La Duchesse de Langeais

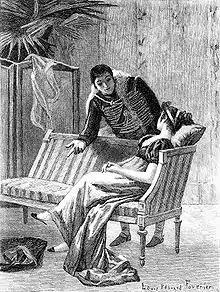
Title page of "La Duchesse de Langeais" (1833)

The Duchess of Langeais is an 1834 novel by French author Honoré de Balzac (1799–1850) and included in the "Scènes de la vie parisienne" section of his novel sequence "La Comédie humaine". It first appeared in 1834 under the title "Ne touchez pas la hache" (Don't Touch the Axe) in the periodical "L'Écho de la Jeune France". It is part of Balzac's 1839 trilogy "Histoire des treize": "Ferragus" is the first part, Part Two is "The Duchess of Langeais" and part three is "The Girl with the Golden Eyes".